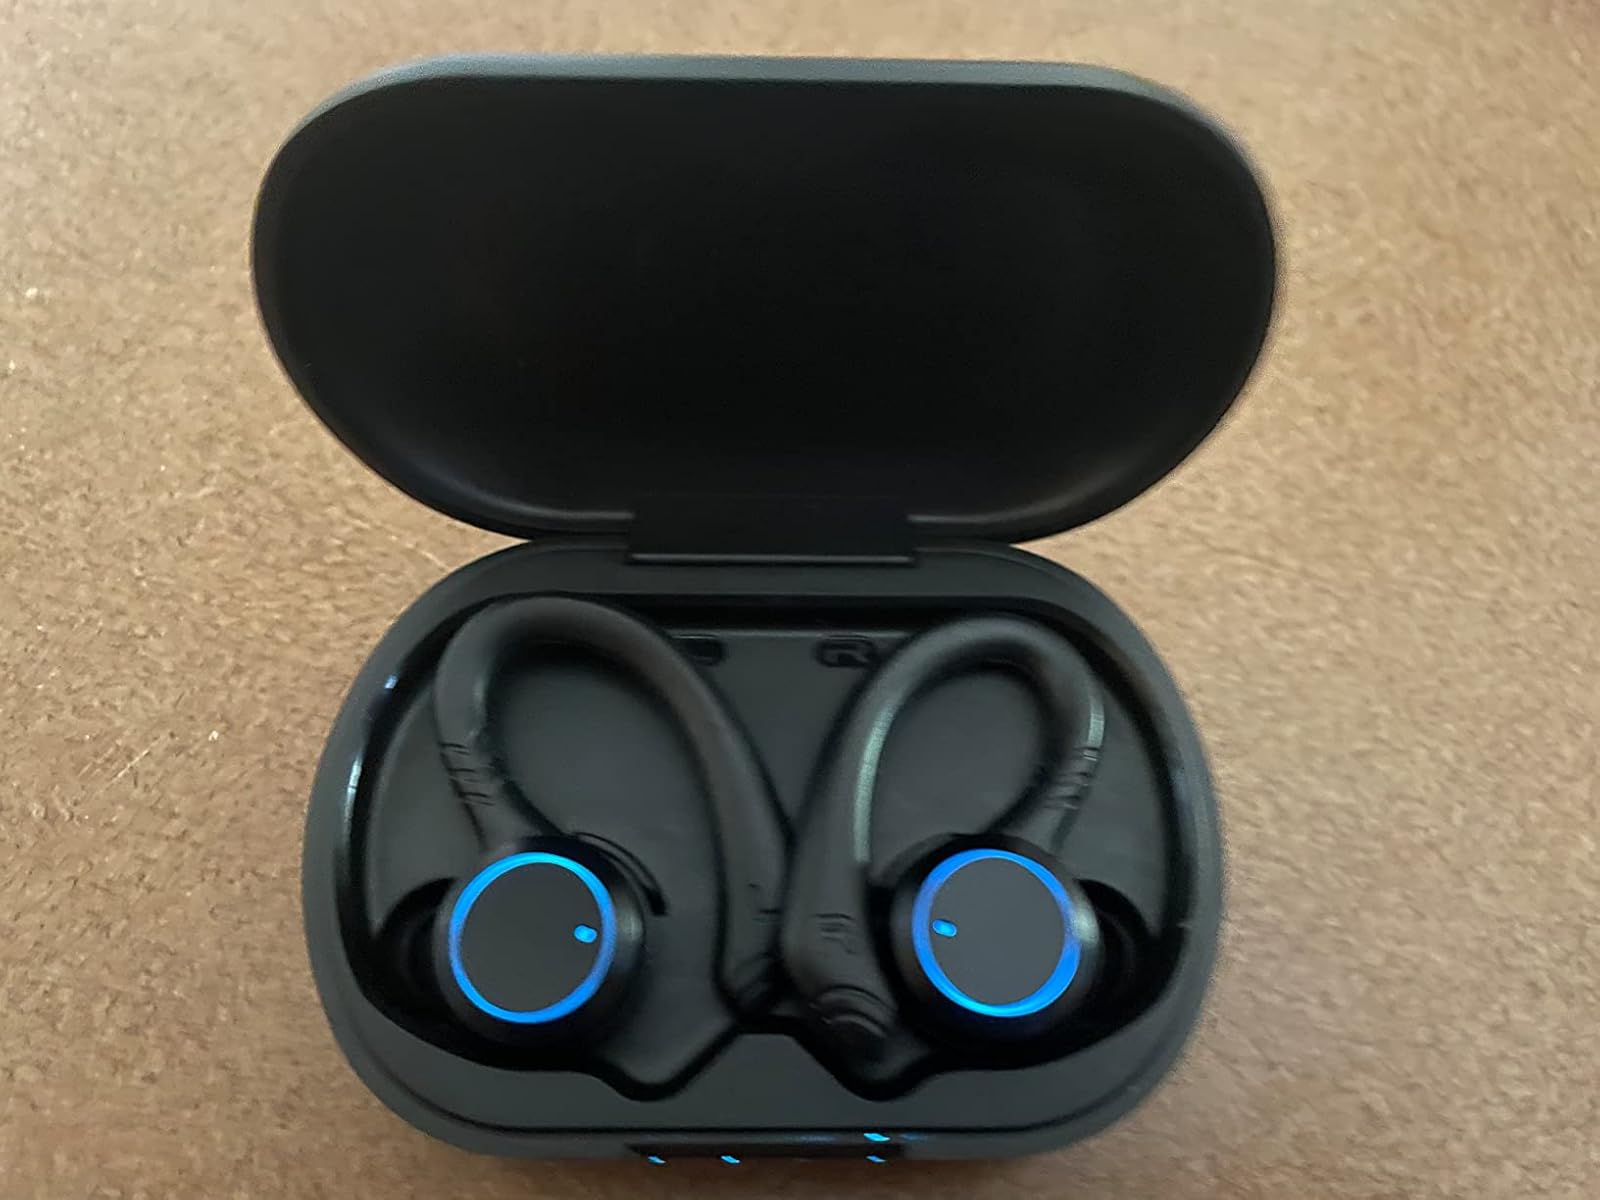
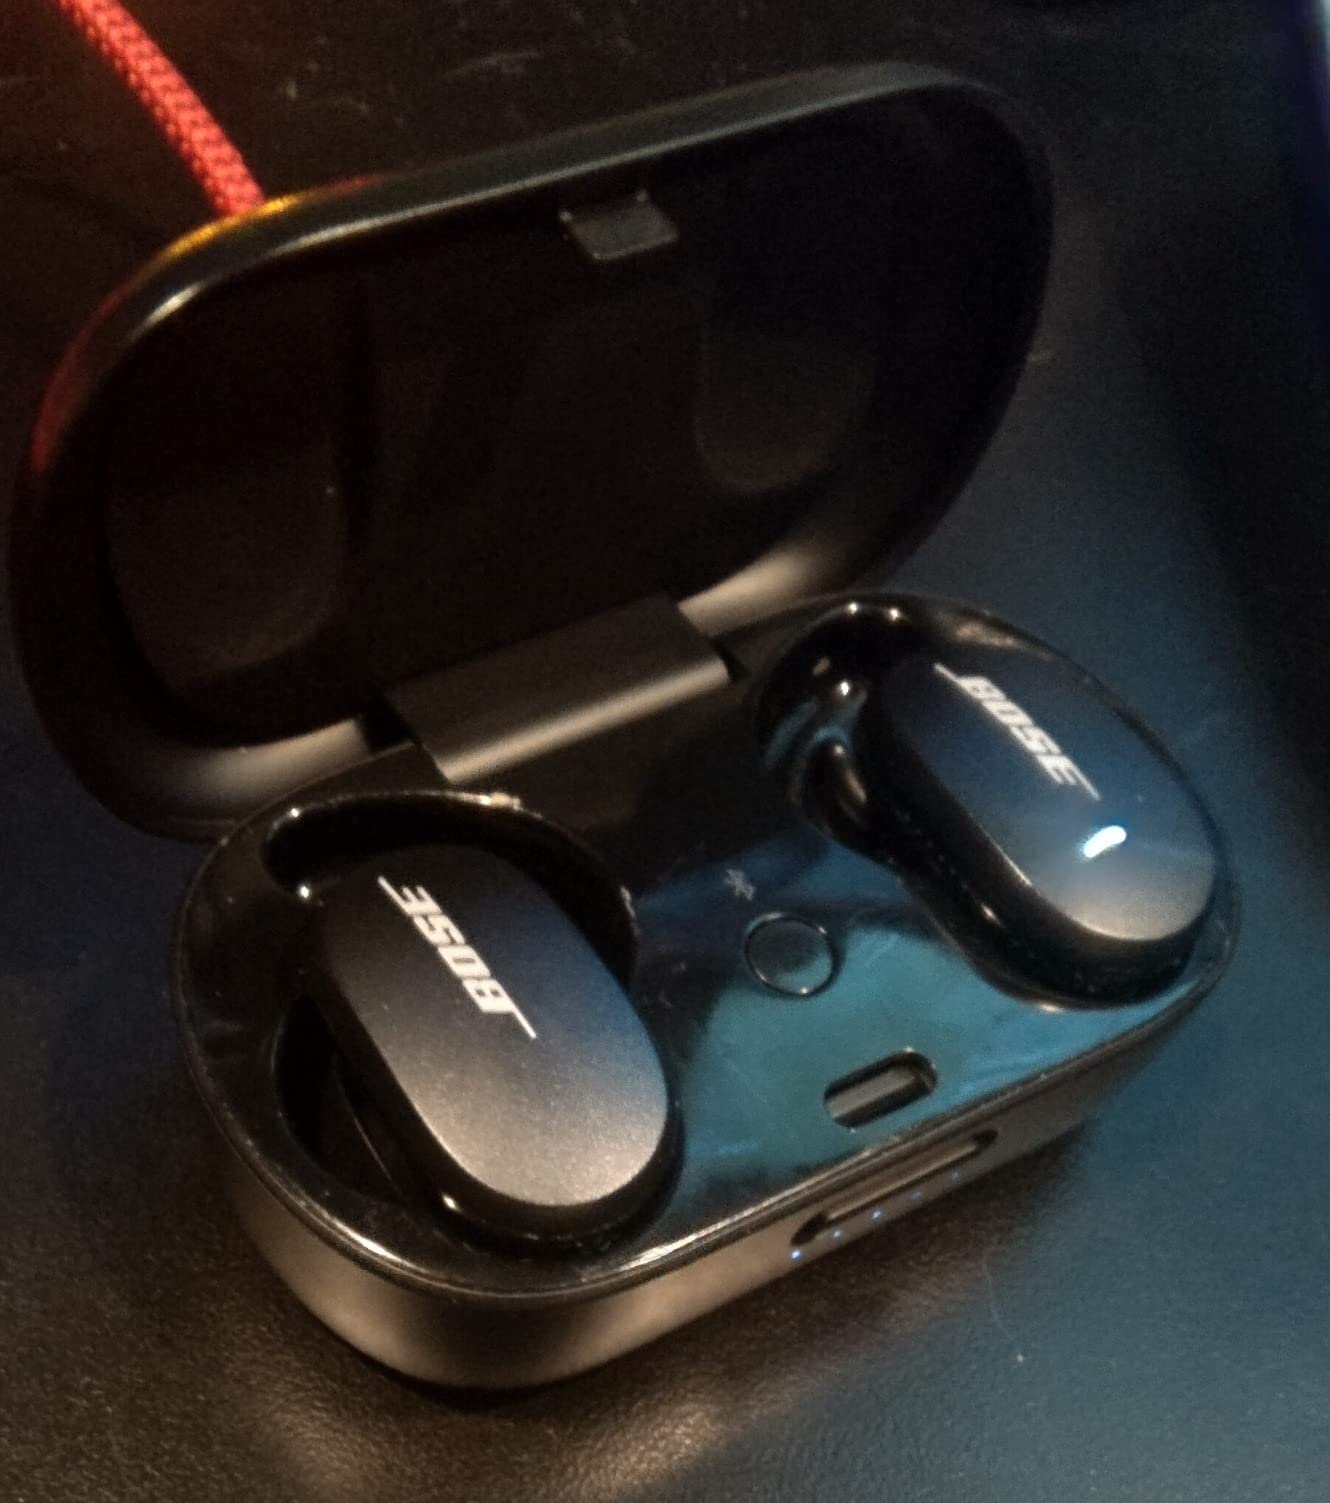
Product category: earbuds
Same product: no